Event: Nepal Earthquake
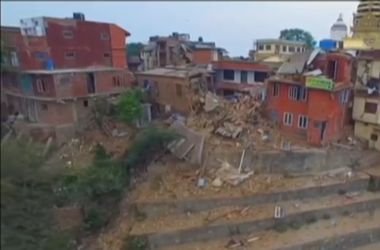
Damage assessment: damage